Batch '81

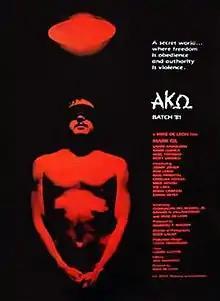

Alpha Kappa Omega Batch '81 (also known as Batch '81 or ΑΚΩ 81) is a 1982 Filipino psychological drama film directed by Mike de Leon from a screenplay he co-written with Clodualdo del Mundo Jr. and Raquel Villavicencio. The film depicts the titular fraternity's harsh initiation of new batch members as seen through the eyes of pre-med student Sid Lucero, played by Mark Gil in what is generally recognized as his breakout role.